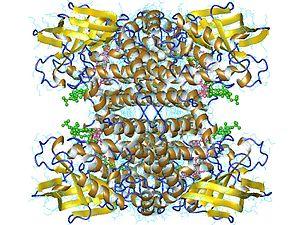
Une acyl-CoA déshydrogénase est une déshydrogénase qui catalyse la première étape de la β-oxydation en introduisant une double liaison trans entre les atomes de carbone 2 et 3 de l'acyl-CoA par déshydrogénation à l'aide d'un cofacteur FAD :